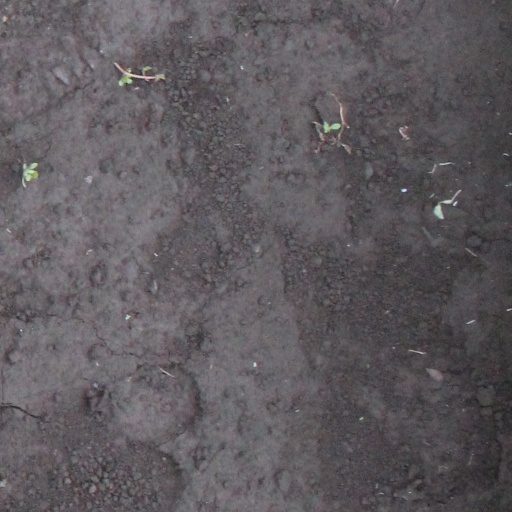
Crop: soybean